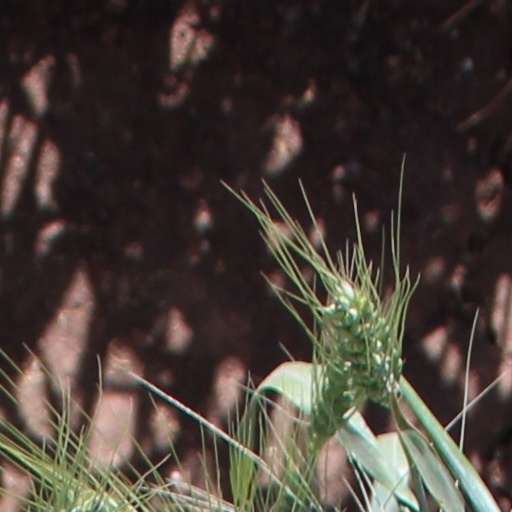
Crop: wheat